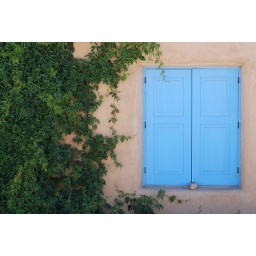
This window is on a house near the San Francisco de Asis Catholic Church in Ranchos de Taos, New Mexico.